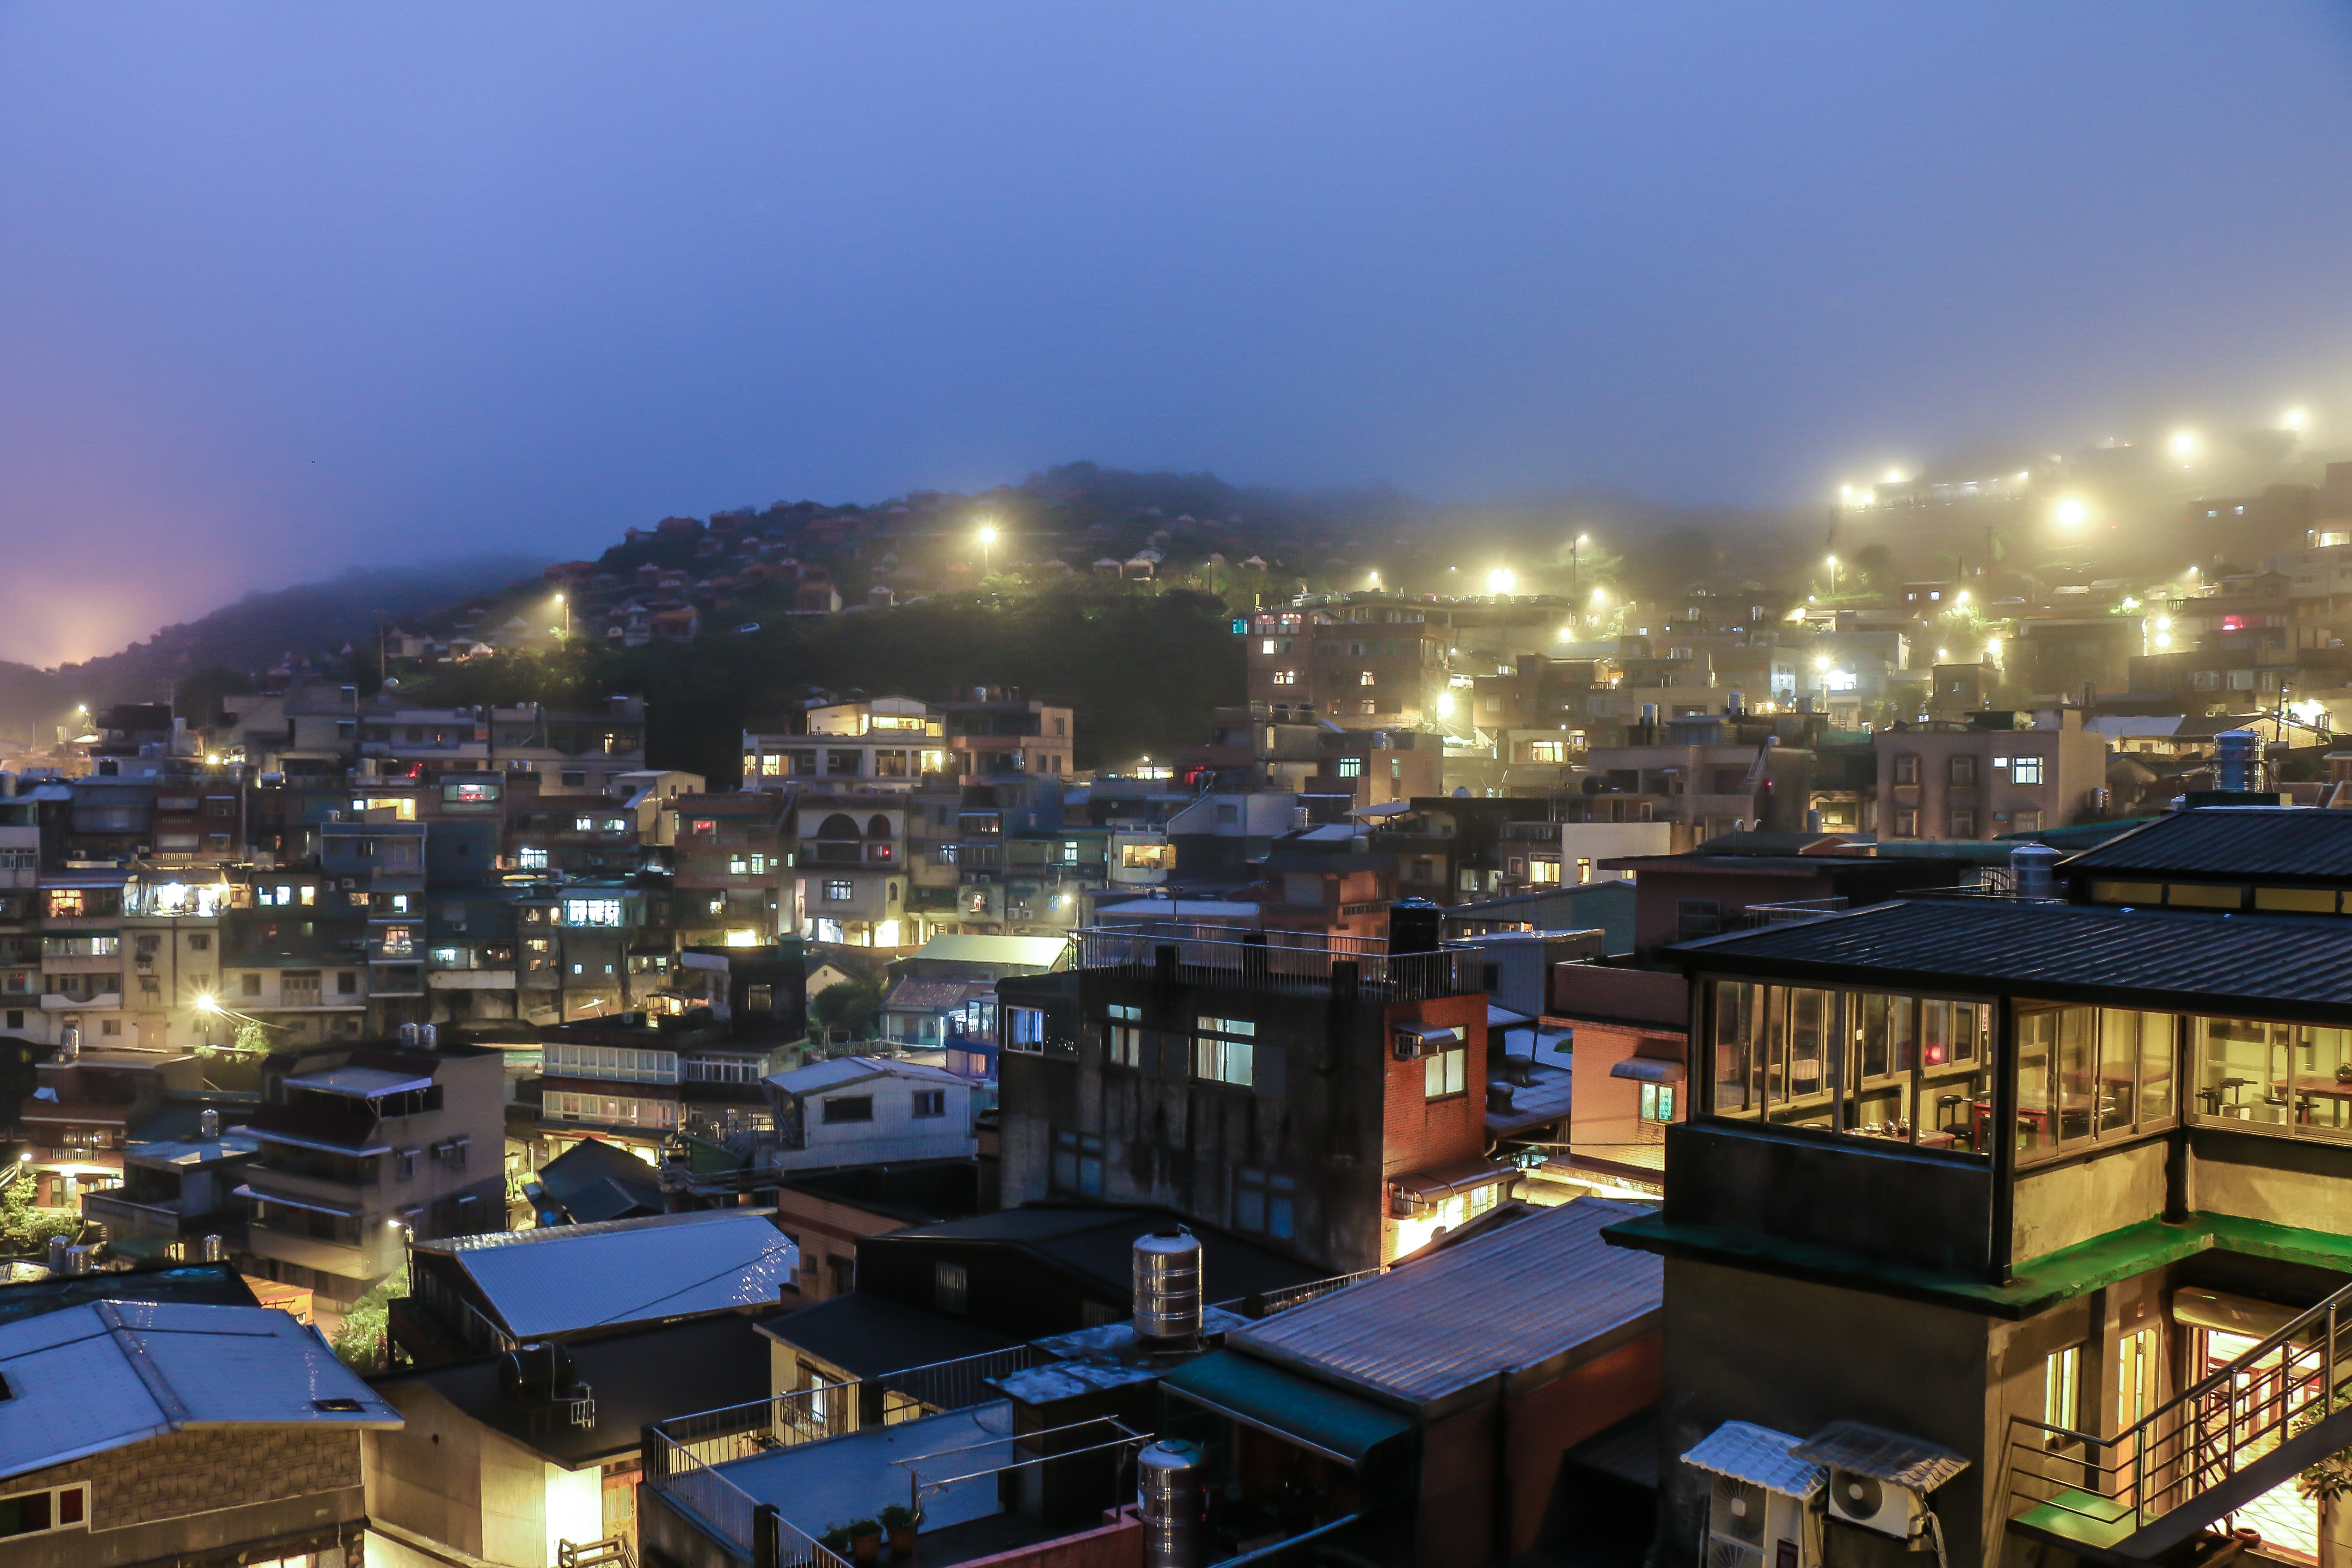
skyline, night, town, city, skyscraper, cityscape, panorama, downtown, dusk, evening, metropolis, neighbourhood, urban area, residential area, human settlement, metropolitan area